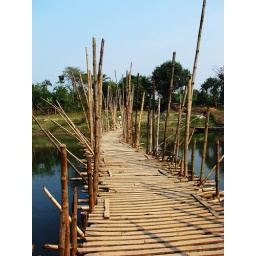
A bamboo bridge over river Churni at Shivniwas, West Bengal, India.